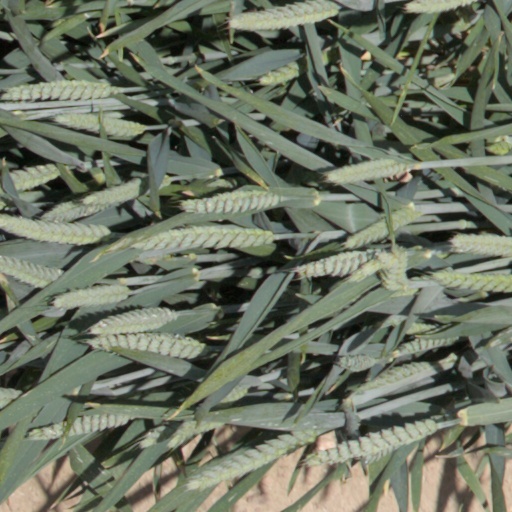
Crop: wheat